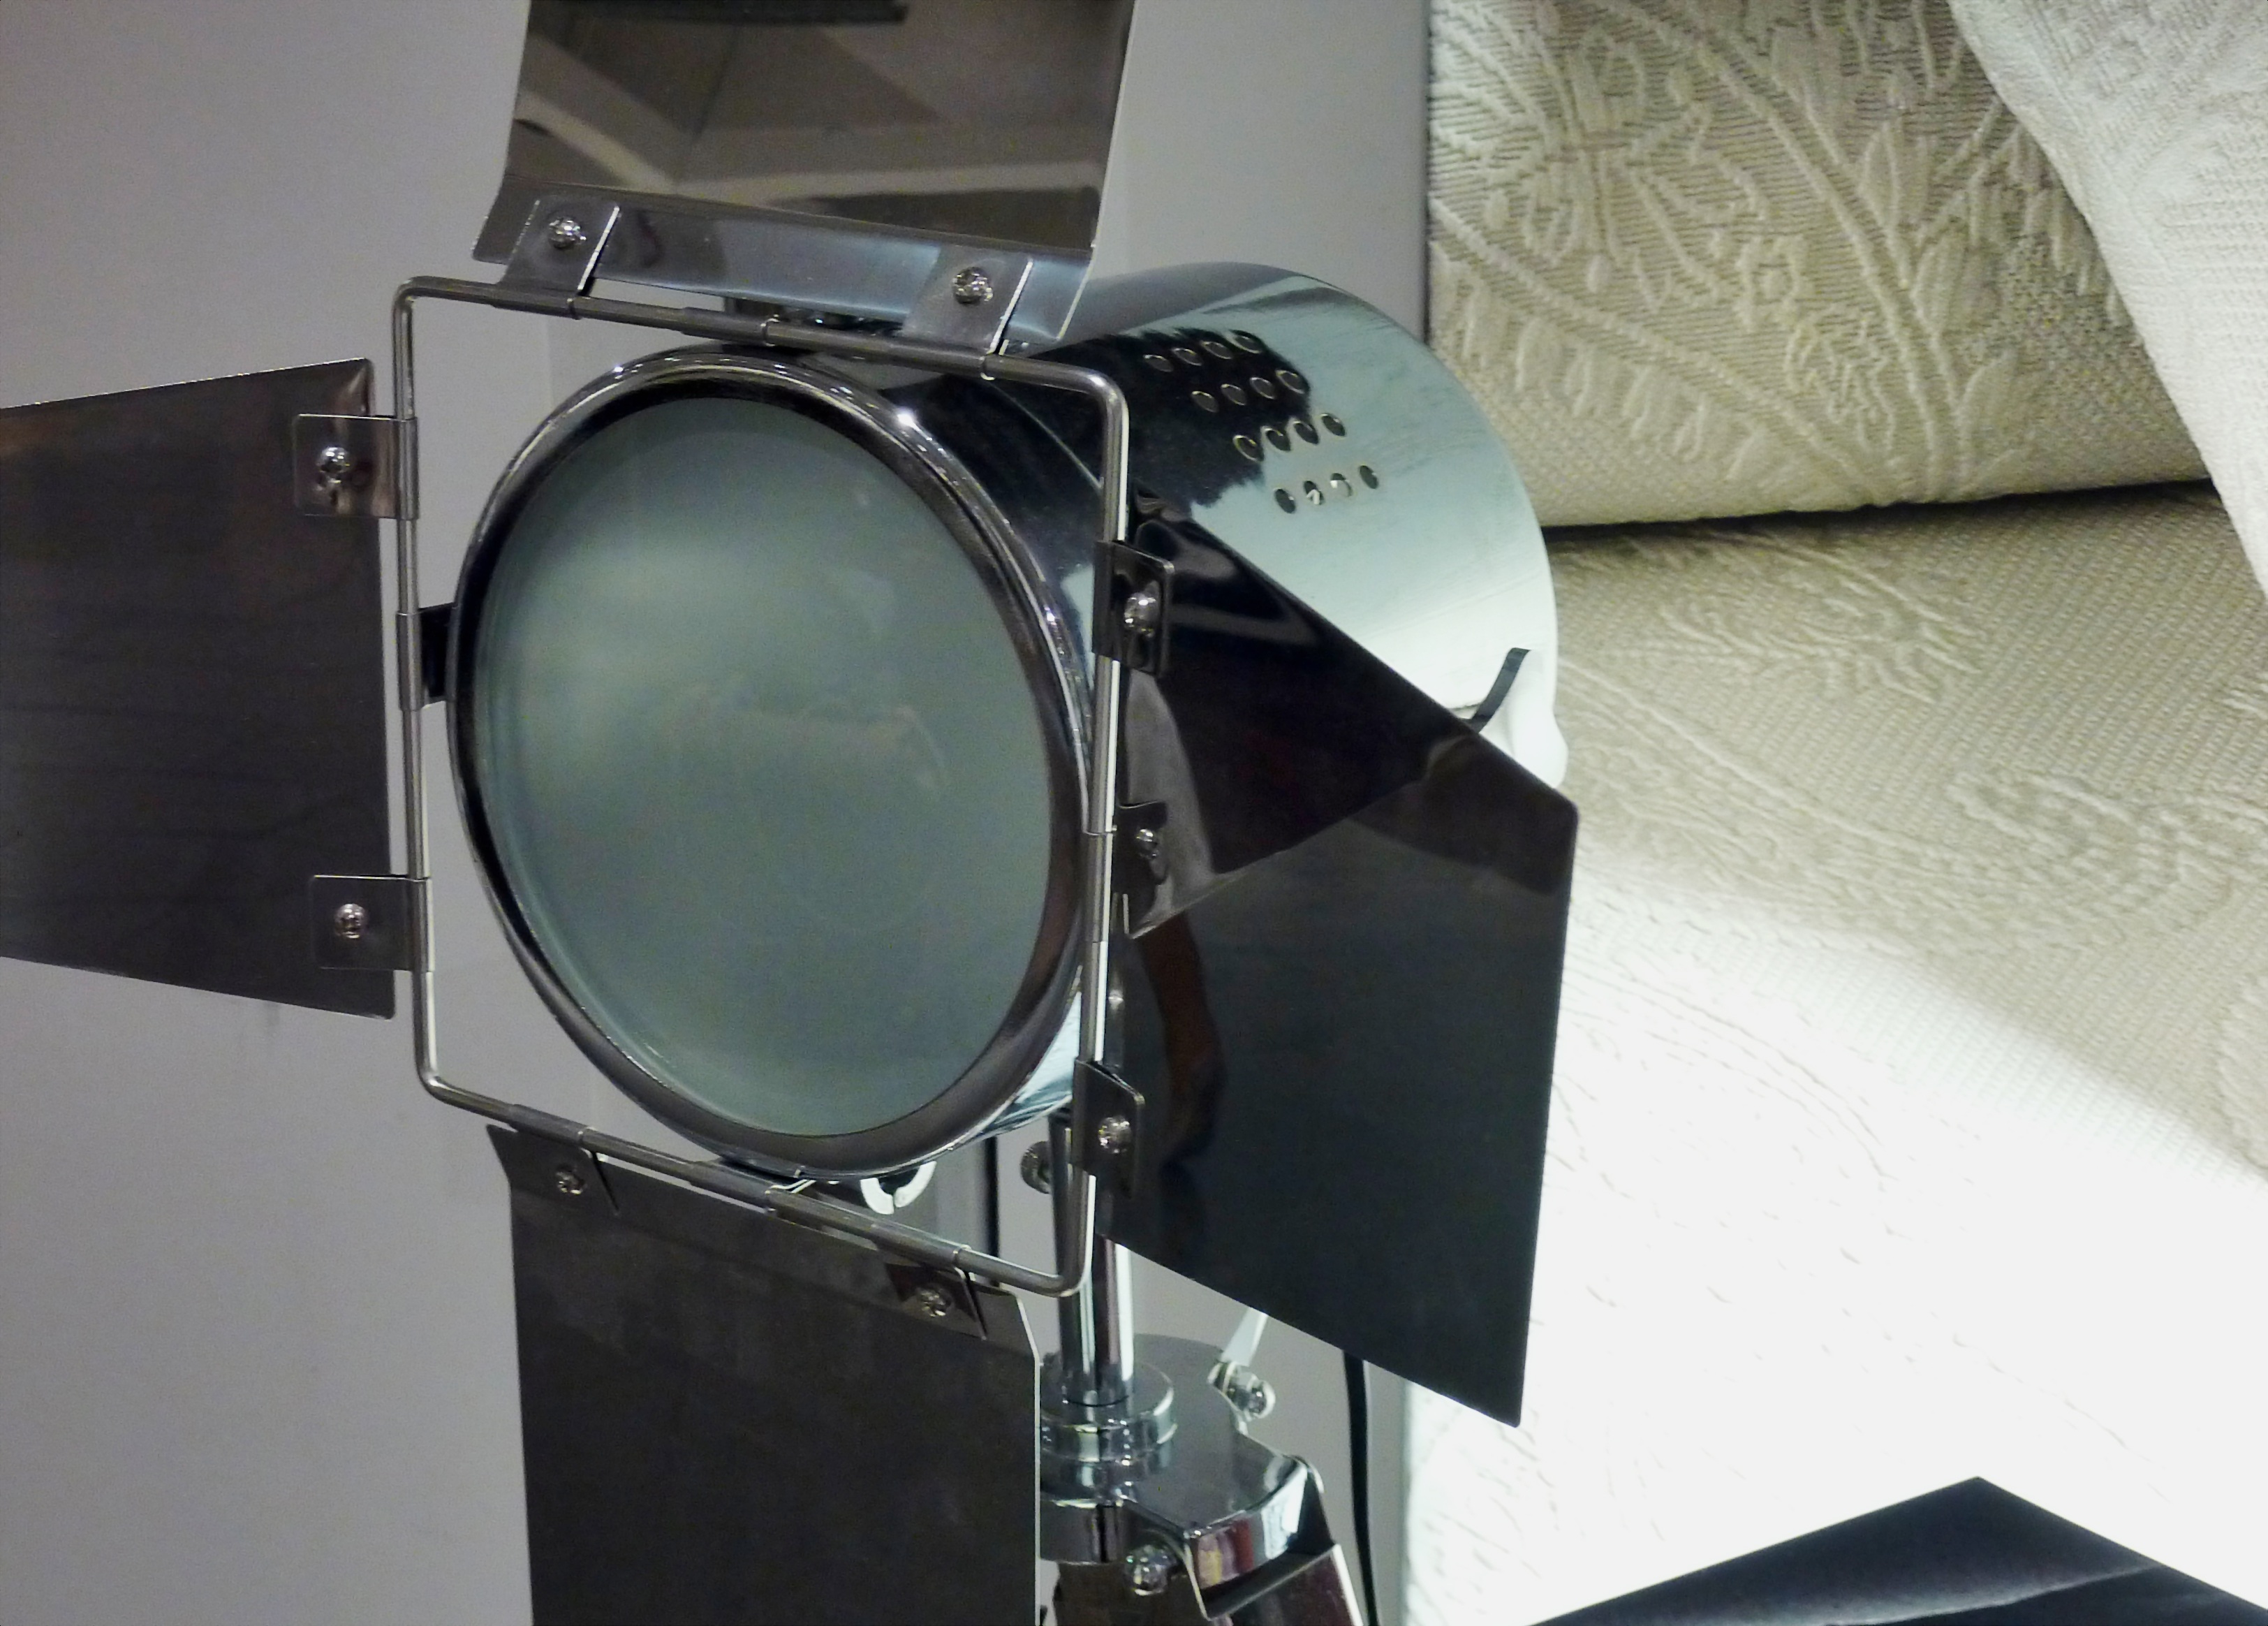
light, lamp, lighting, drum, musical instrument, lights, hell, drums, mood, spot, halogen spotlights, bass drum, electronic instrument, skin head percussion instrument